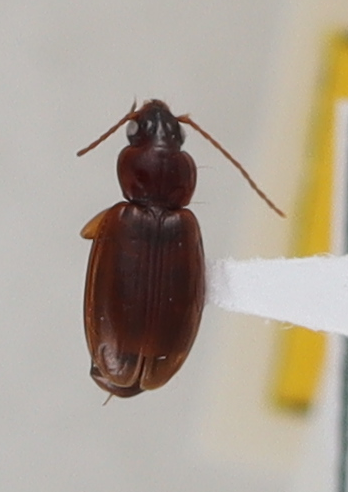
Scientific name: Trechus obtusus
Plot: 14
Trap: S
Collected: 20210504